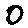
Label: 0